Answer in natural language. Consider the 3D positions of the objects in the scene and not just the 2D positions in the image. Is the centerpoint of  brown wooden dresser with three drawers (marked A) at a higher height than sleek black flatscreen smart tv (marked B)? Choose between the following options: yes or no
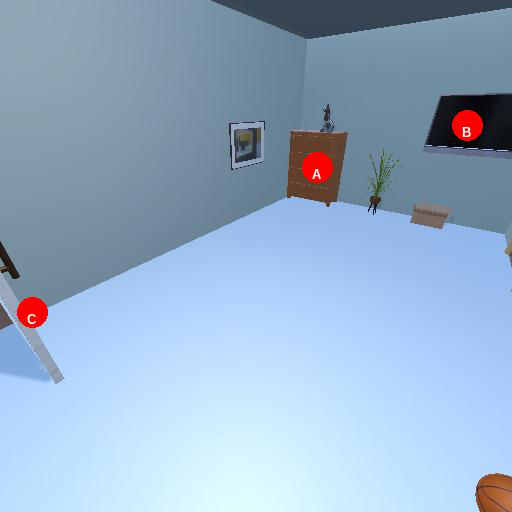
<answer>no</answer>